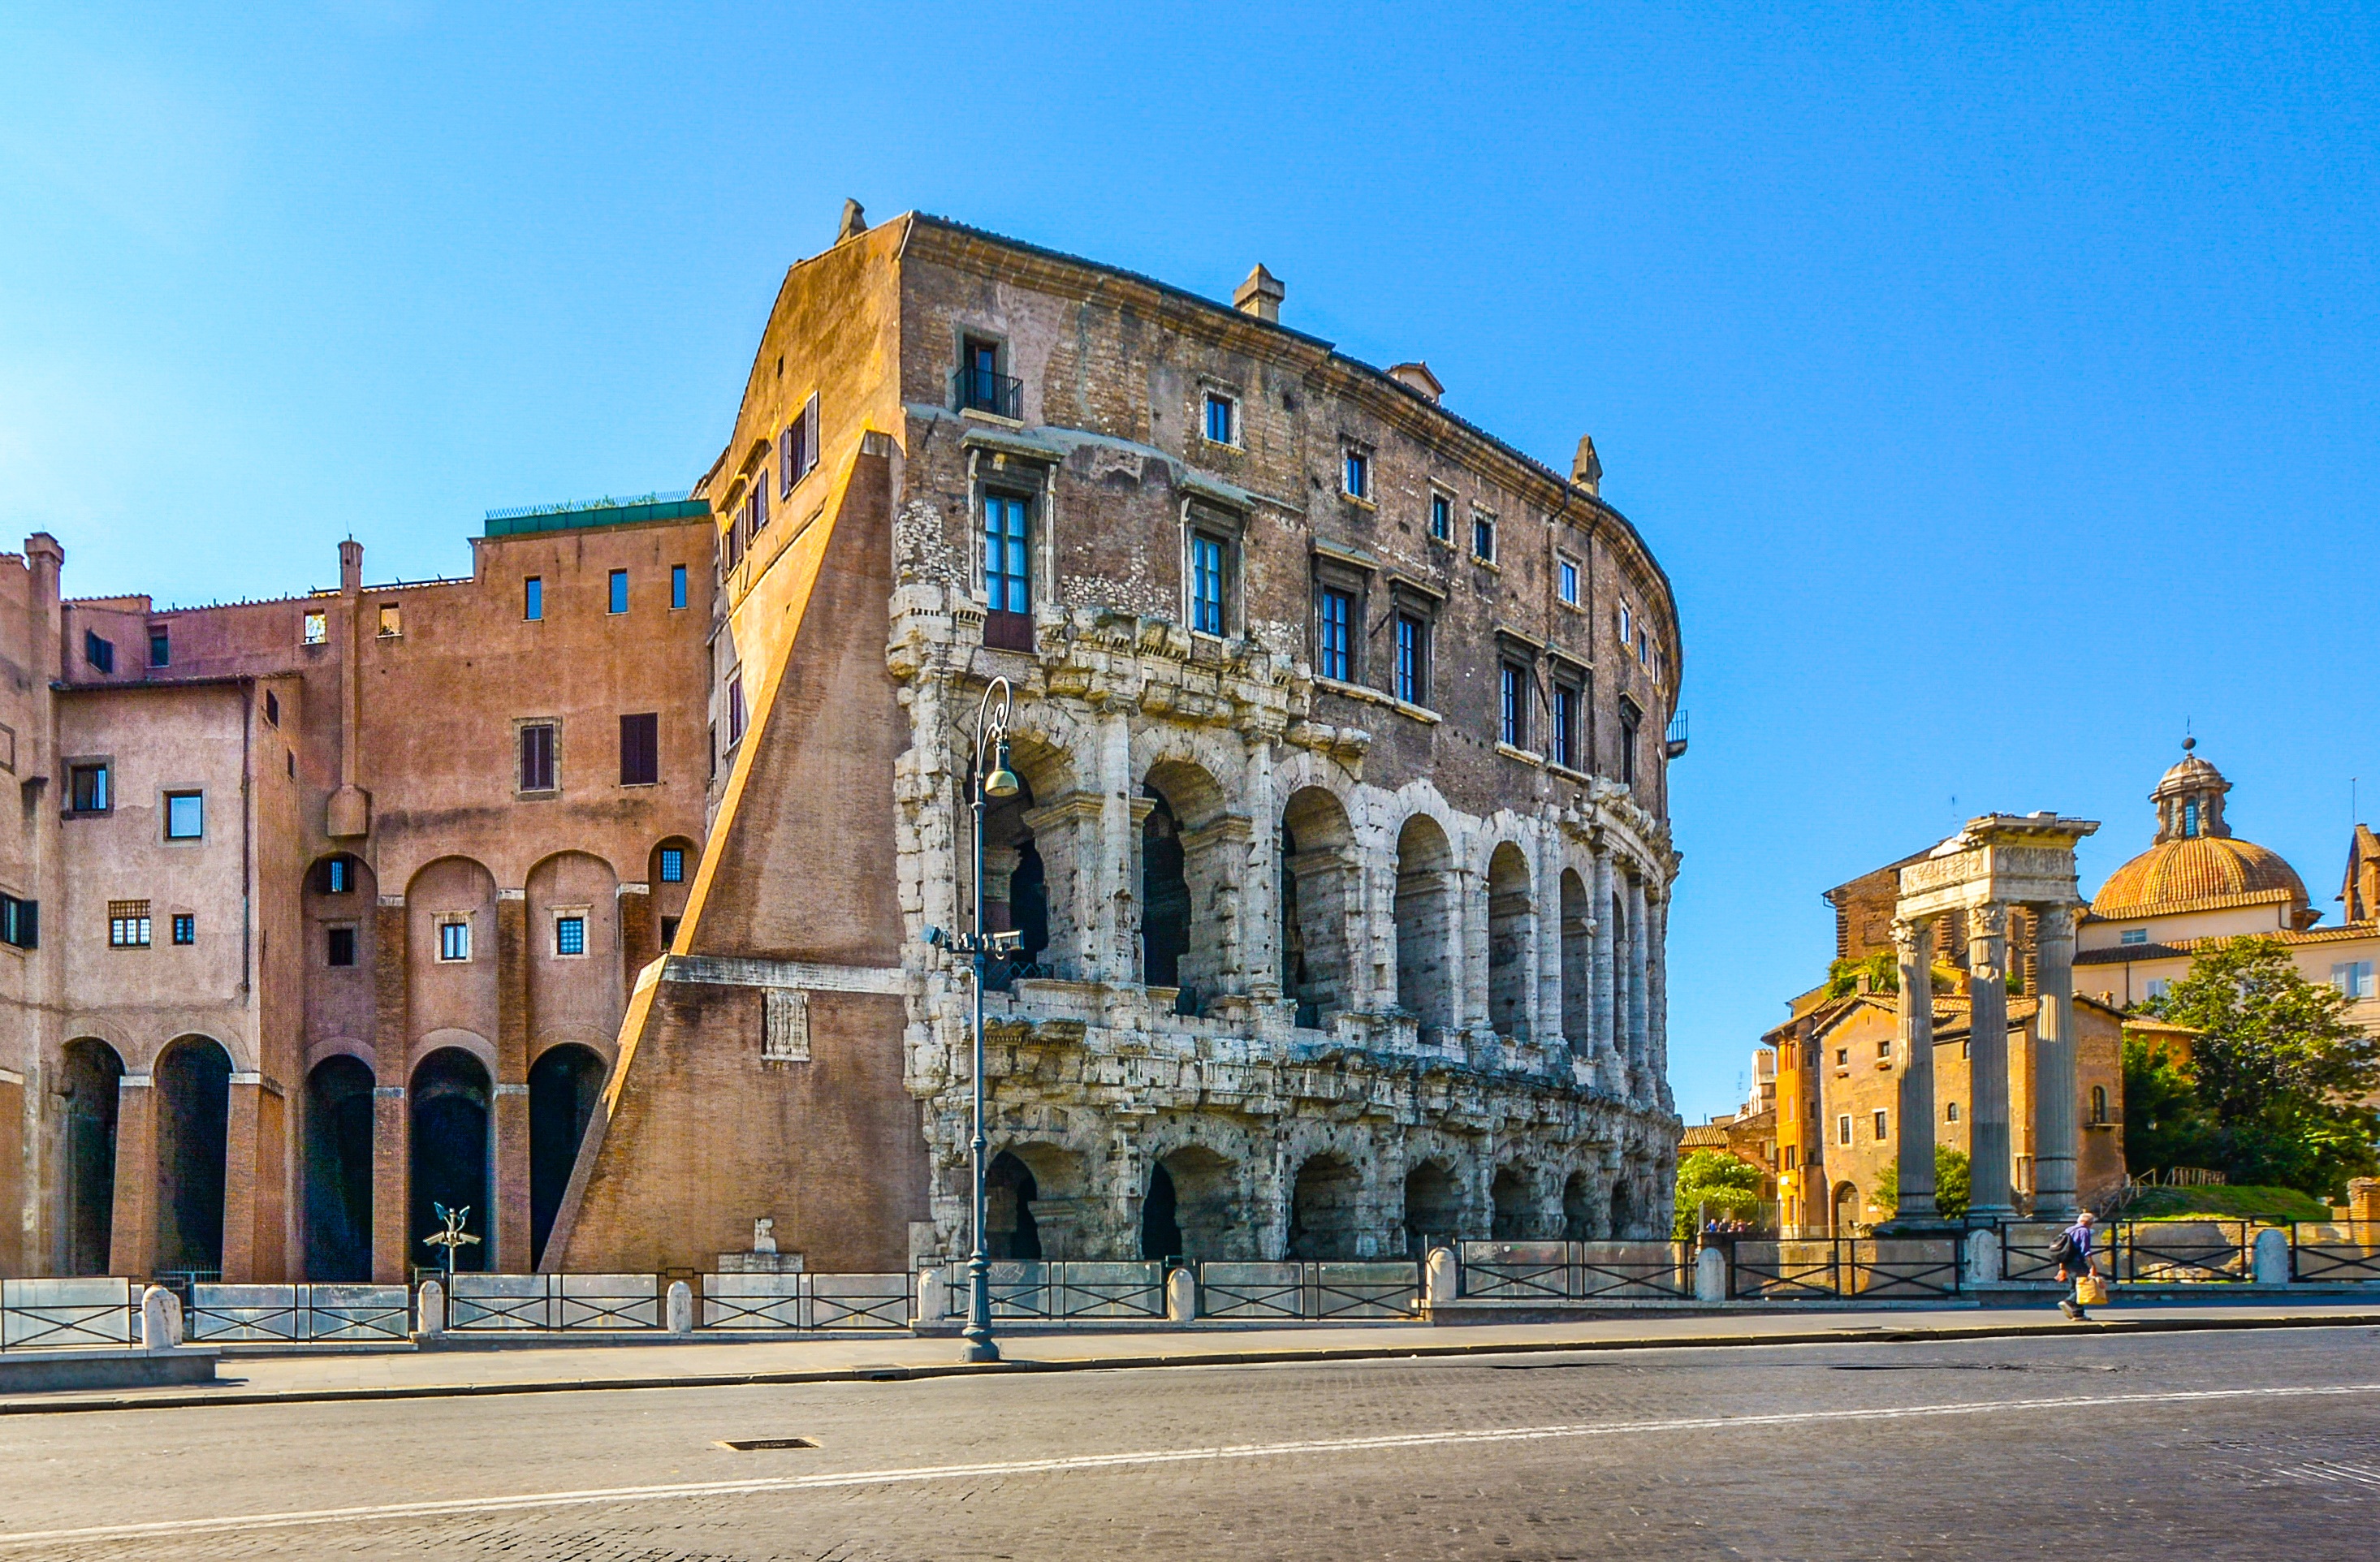
architecture, road, street, morning, town, building, palace, old, city, stone, monument, cityscape, downtown, europe, arch, plaza, landmark, italy, facade, colosseum, arena, rome, ruins, roman, town square, historical, estate, italian, neighbourhood, urban area, ancient history, human settlement